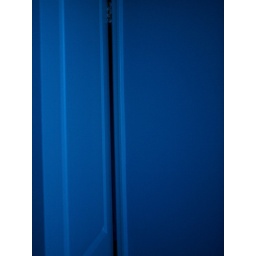
white door and mouse grey wall and they looked exactly like this in the dusk light.